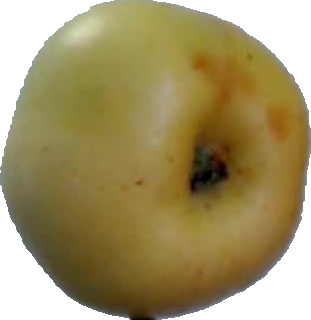
Label: apple_6